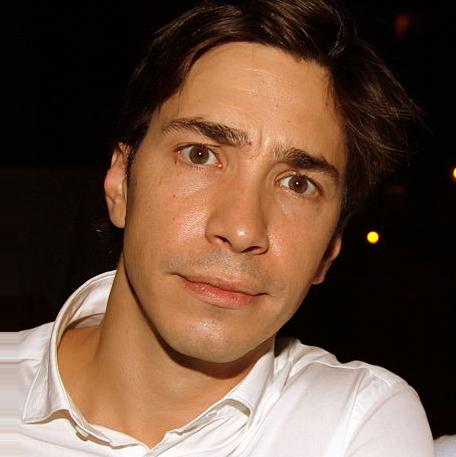
Age: 32